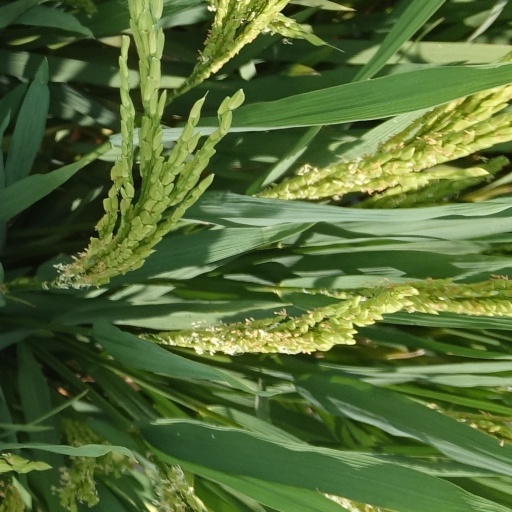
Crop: rice